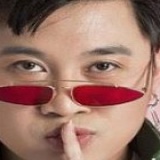
ca sĩ Don Nguyễn